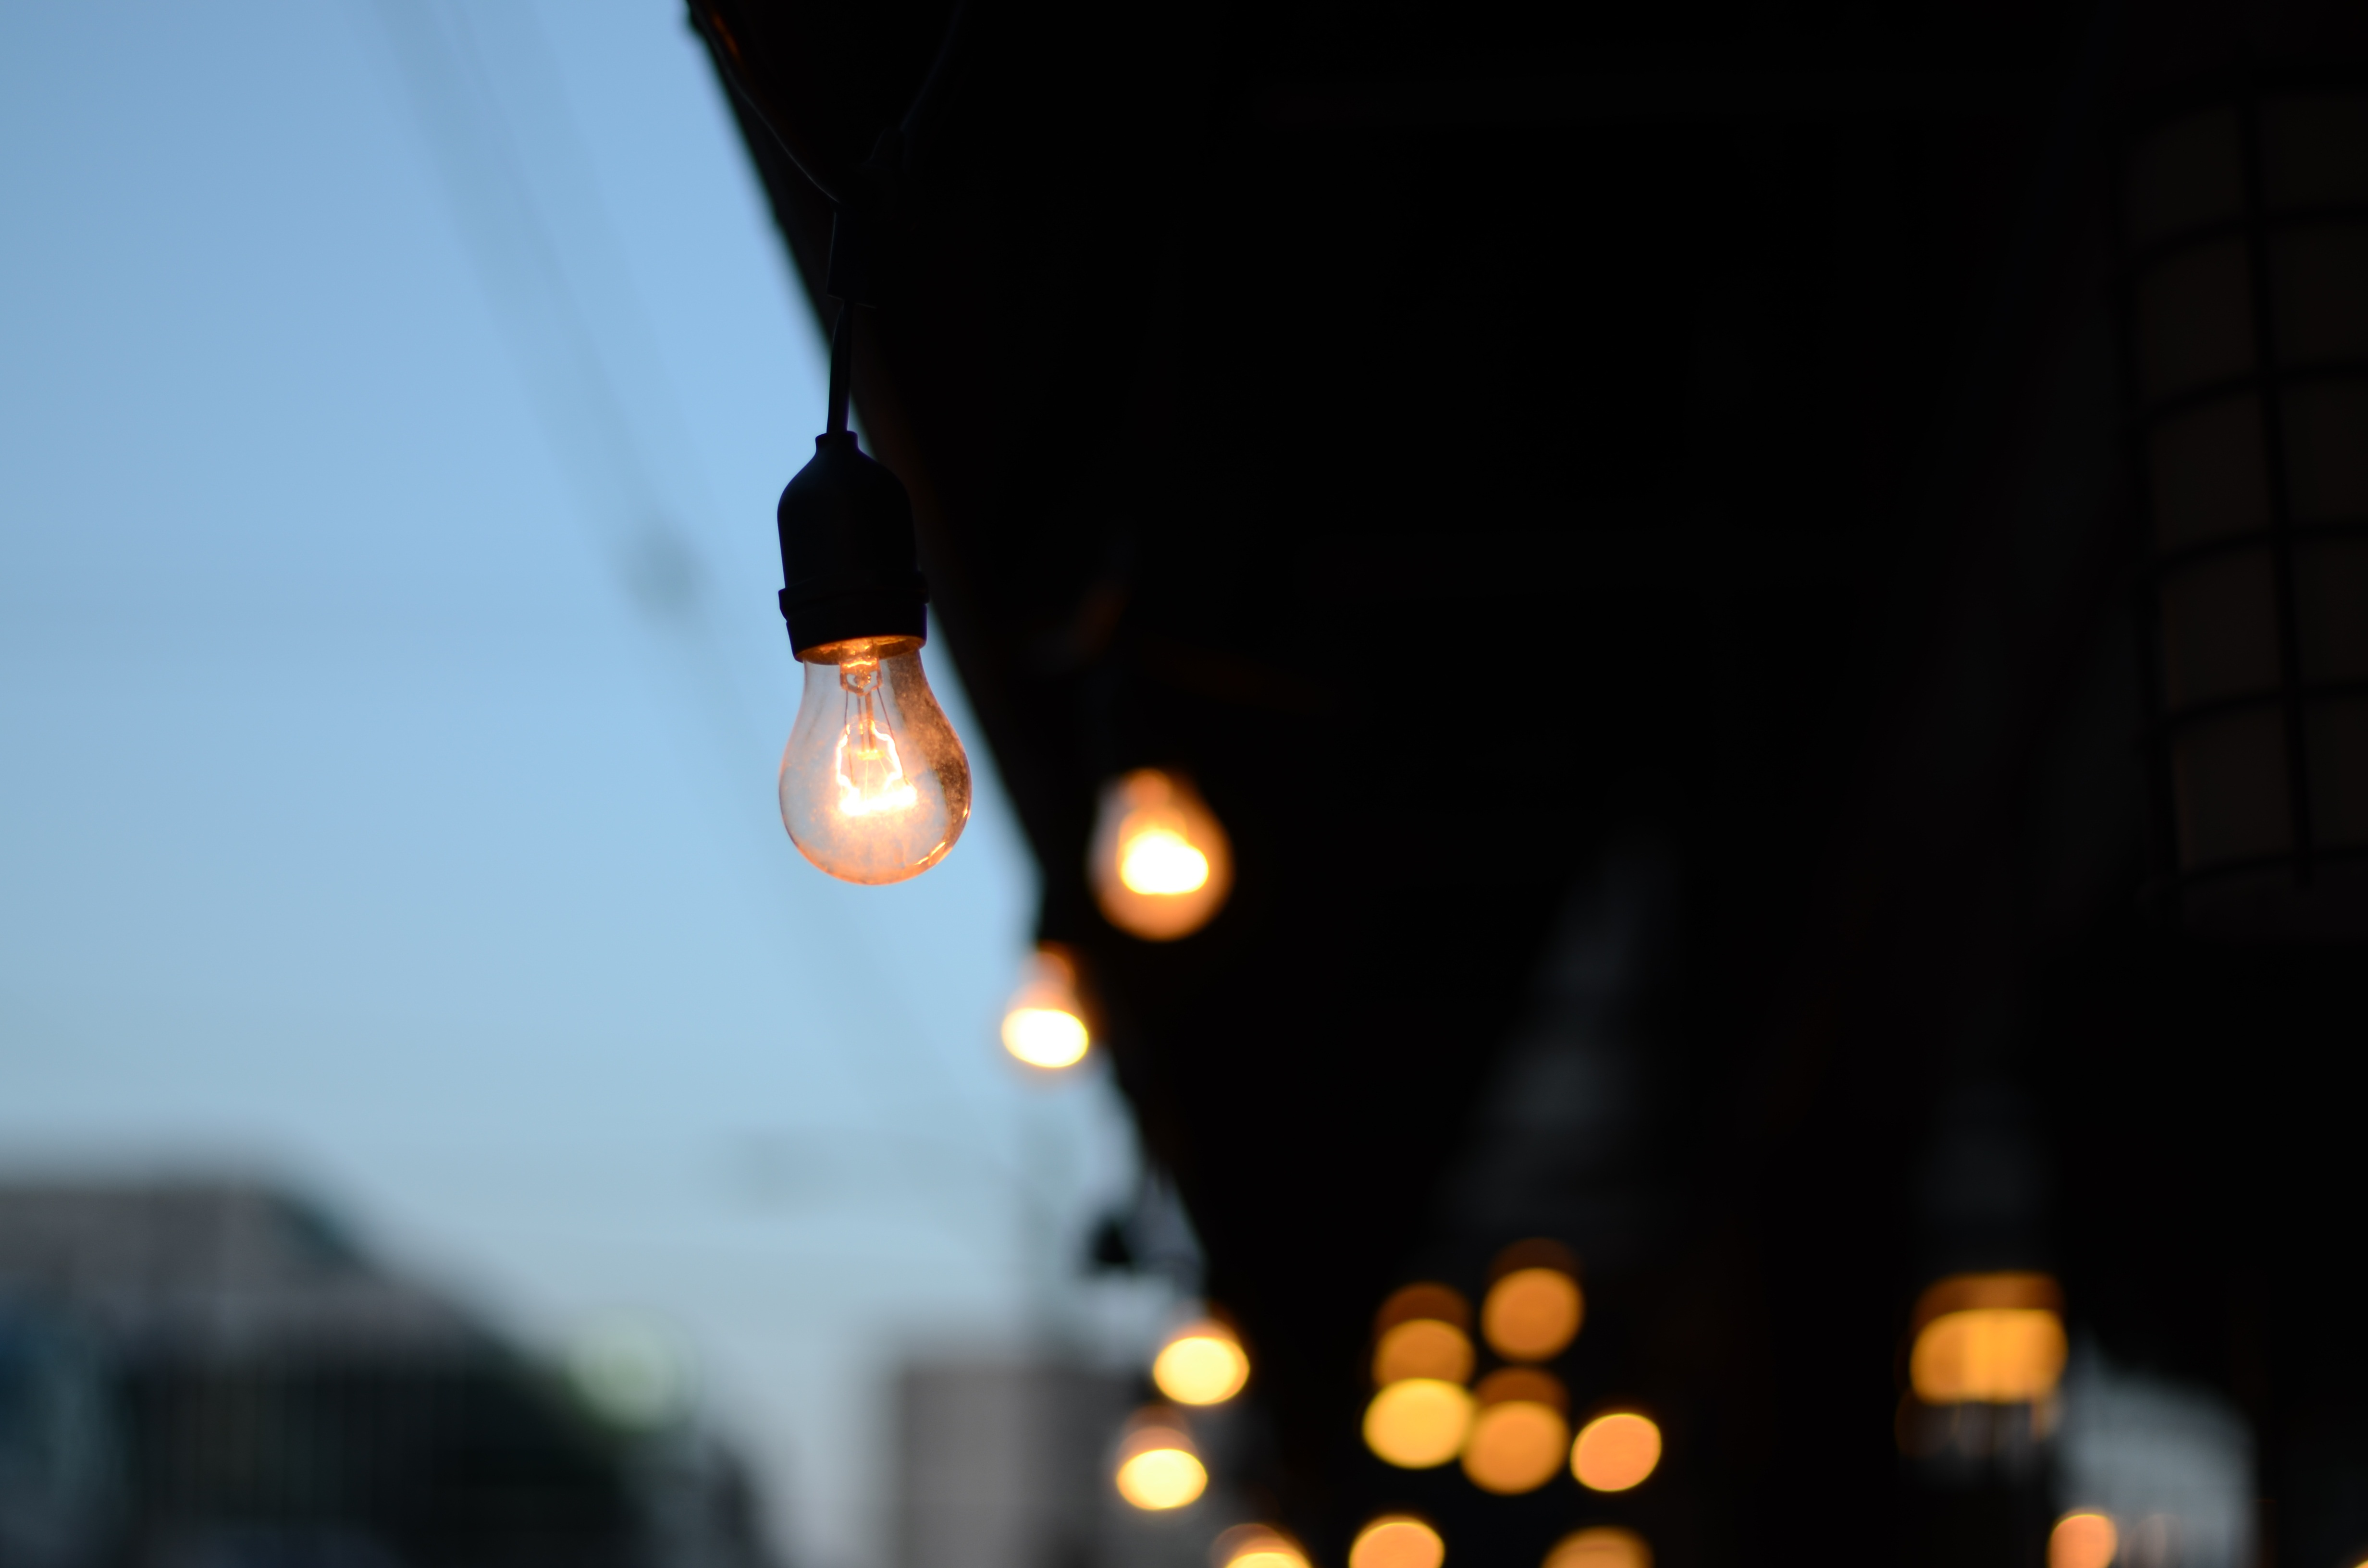
light, sky, night, dusk, evening, reflection, darkness, street light, lighting, lights, light fixture